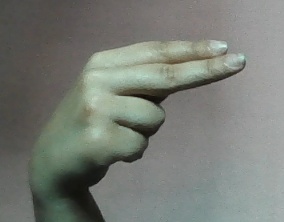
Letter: ain